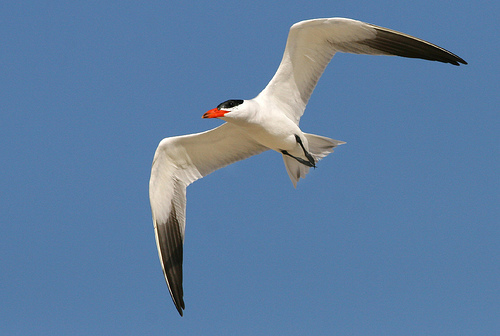
a big bird with black feathers and a white belly.
this large white bird has gray primaries, a black crown and a large orange bill.
the bird has a black crown and a long orange bill.
this large-winged bird has a vivid, orange beak and black-tipped wings.
this big bird has a white body with black tipped primary feathers on it's wings, black legs and feet, a black crown and a bright orange bill.
this bird has wings that are black and white and has an orange billa white bird with a long wingspan and a red beak.
a medium sized white bird with a very small head compared to its body, black on the tips of each of its wings and on the top of its head, and a medium sized pointed orange bill.
this bird has wings that are white and has a black crownwhite bird with black crown, bright orange bill, black tarsus and feet and black feathers on end half of wings.
Species: Caspian Tern